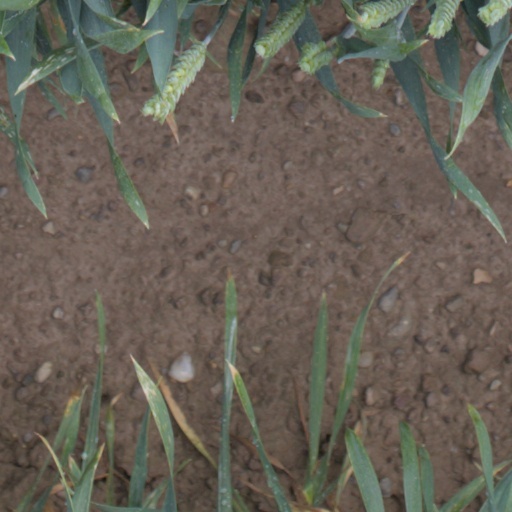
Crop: wheat